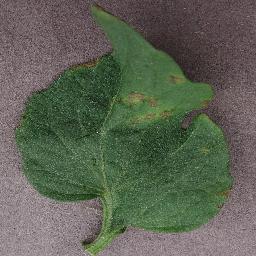
Label: Tomato___Bacterial_spot